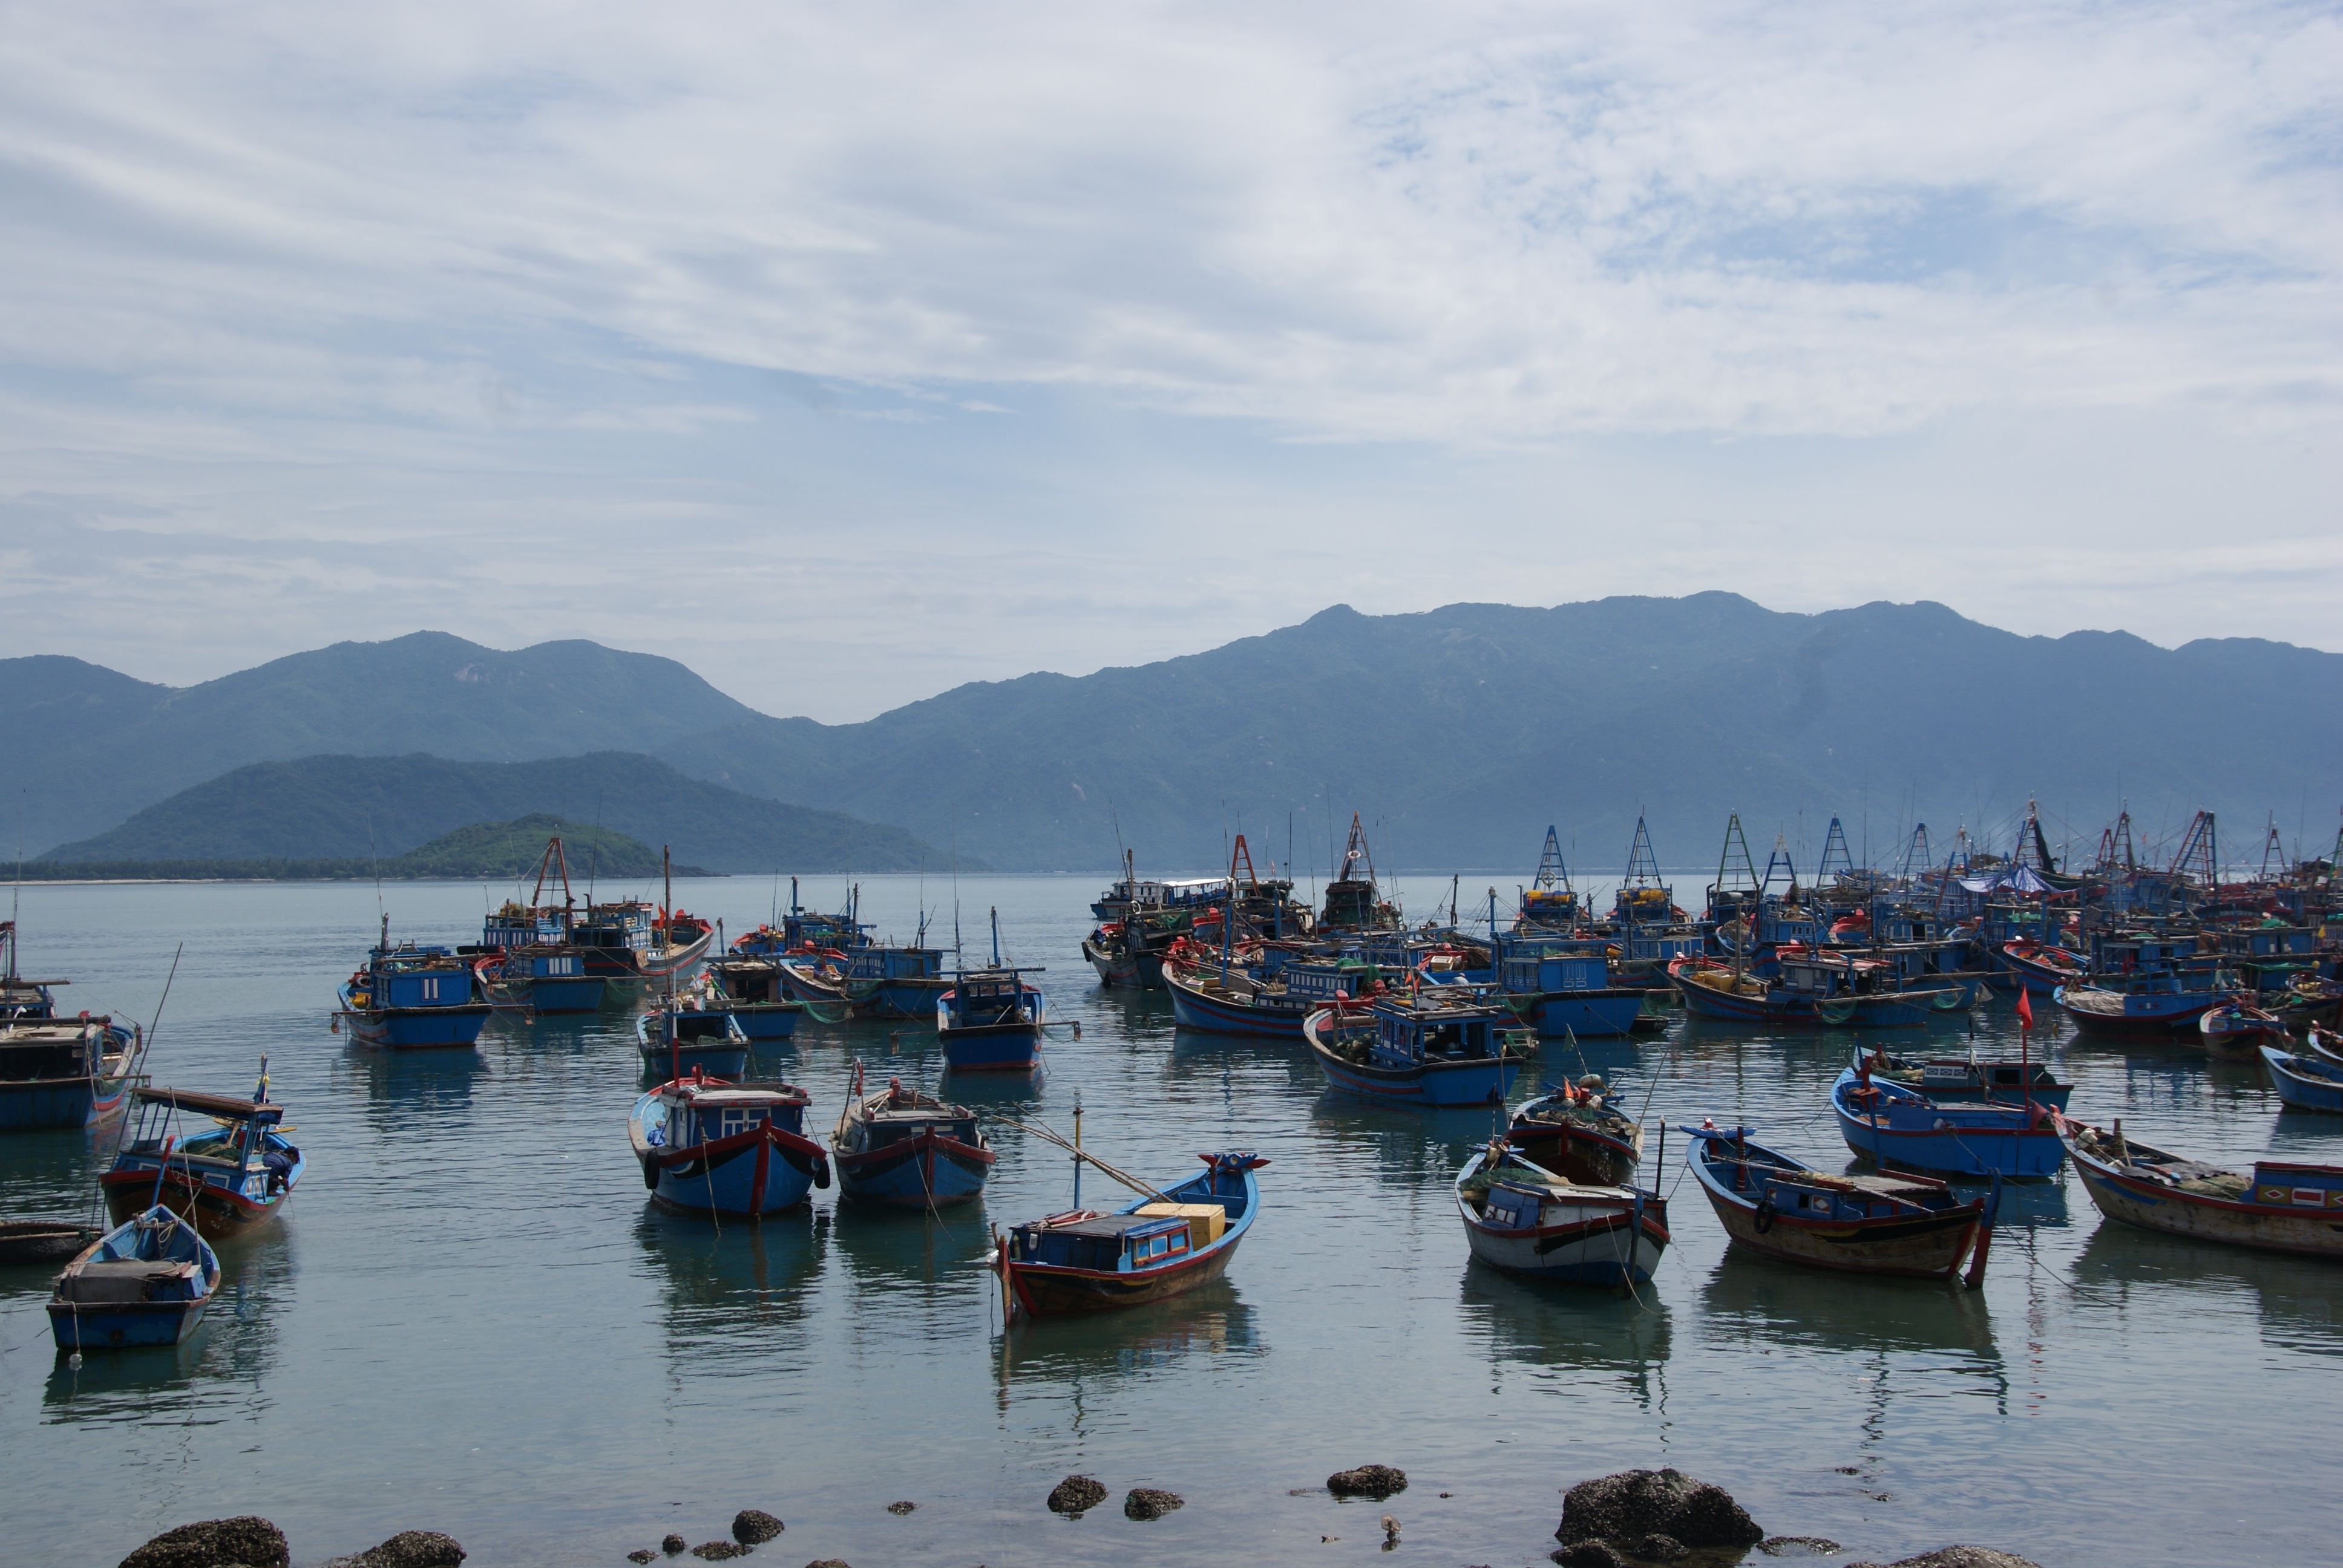
sea, coast, boat, coastline, vehicle, tranquil, fishing, bay, harbor, waterway, body of water, ferry, boating, watercraft, vietnam, fishing vessel, nha trang